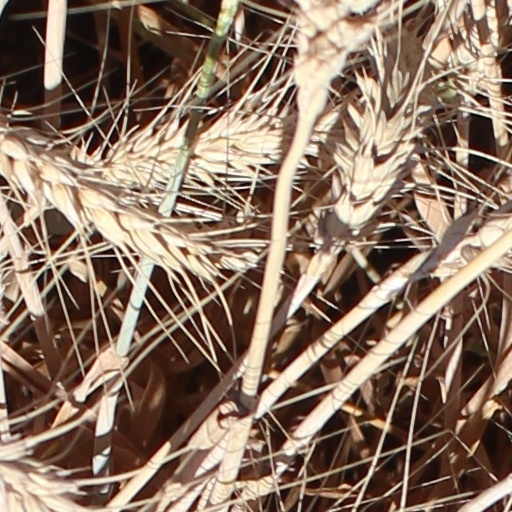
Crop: wheat